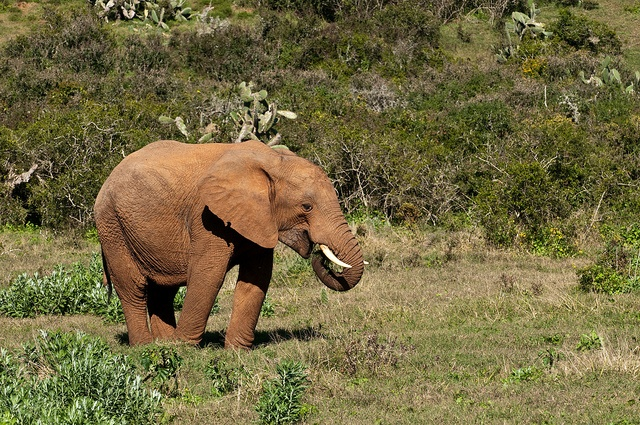
A light brown elephant putting something in its mouth with its spout.
A small brown elephant standing on a lush green field.
An elephant with tusks on the grass on a sunny day.
A baby elephant in grassy field next to bushes.
There is a lonely elephant standing by itself in the grassy field.